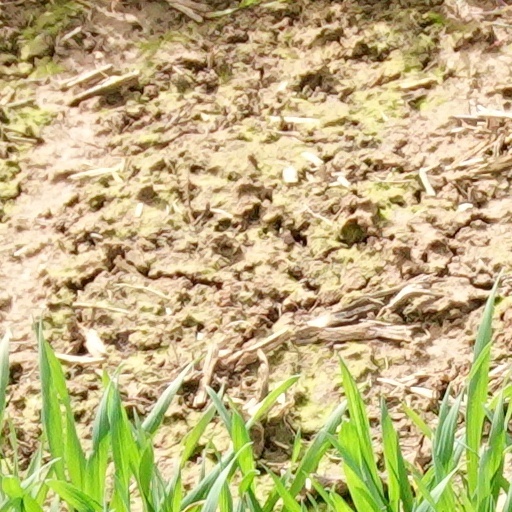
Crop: wheat